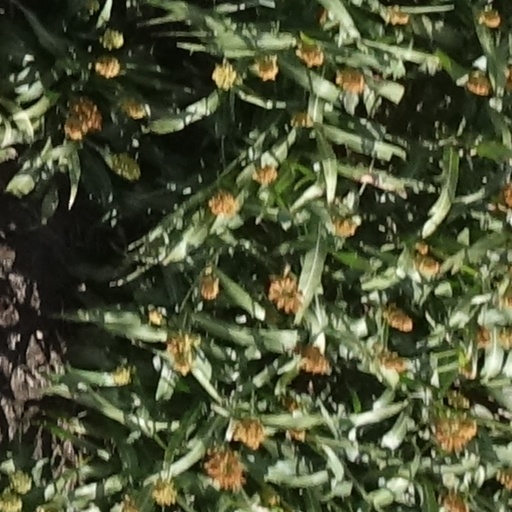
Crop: sorghum